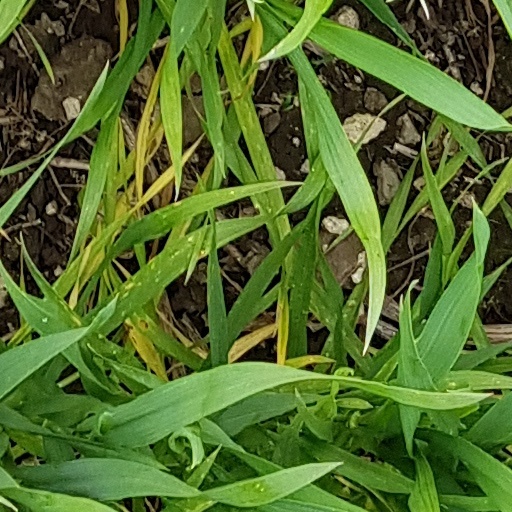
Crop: wheat